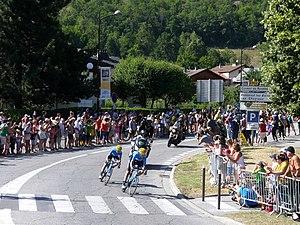
Vue des deux coureurs de l'équipe Movistar Marc Soler et Alejandro Valverde poursuivant l'échappée des coureurs de la 11ème étape du Tour de France 2018, à Bourg-Saint-Maurice en Savoie.
La 11ᵉ étape du Tour de France 2018 se déroule le mercredi 18 juillet 2018 d'Albertville à la station de La Rosière, sur une distance de 108,5 kilomètres.